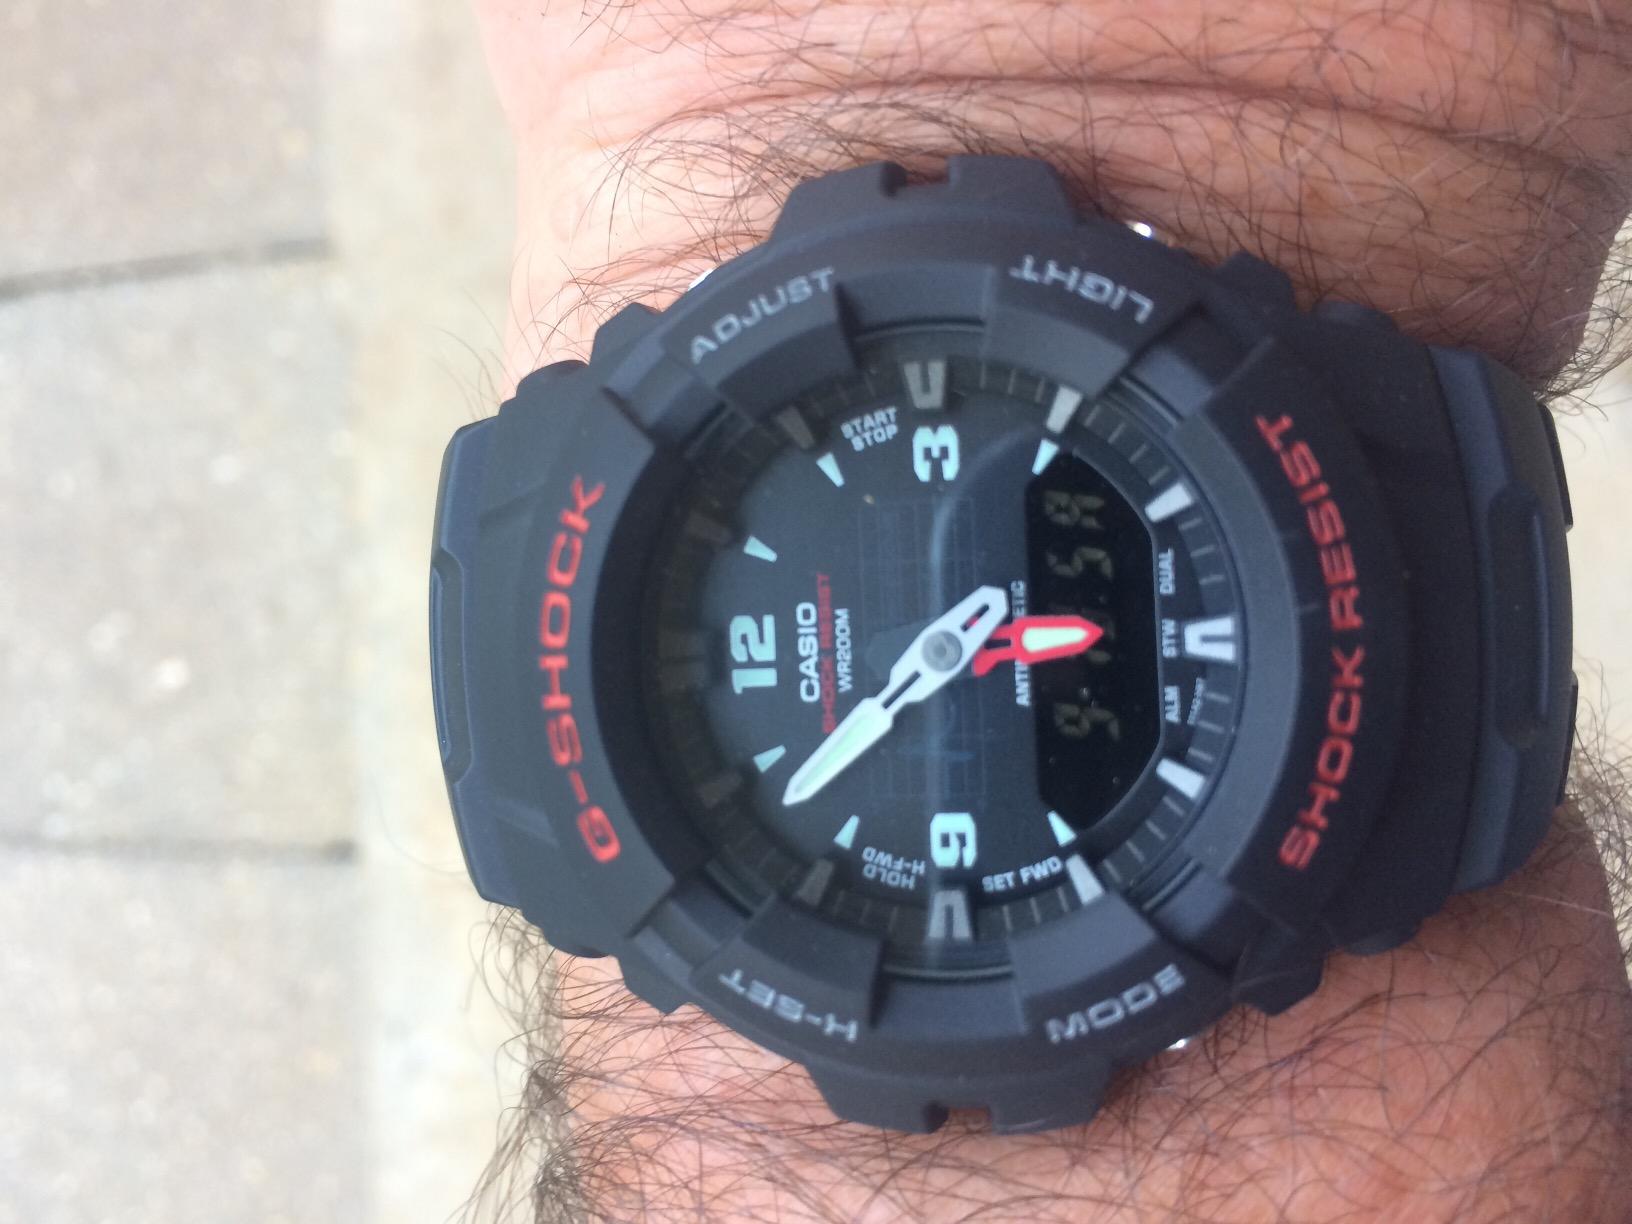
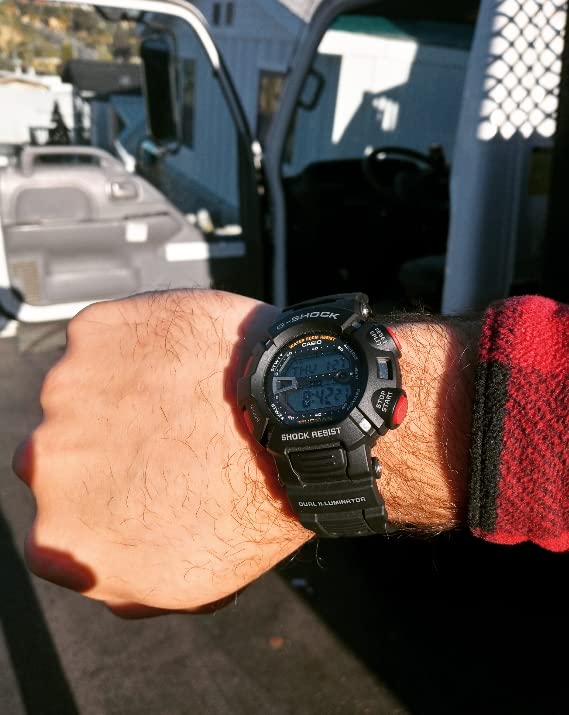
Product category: accessories_watch
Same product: no